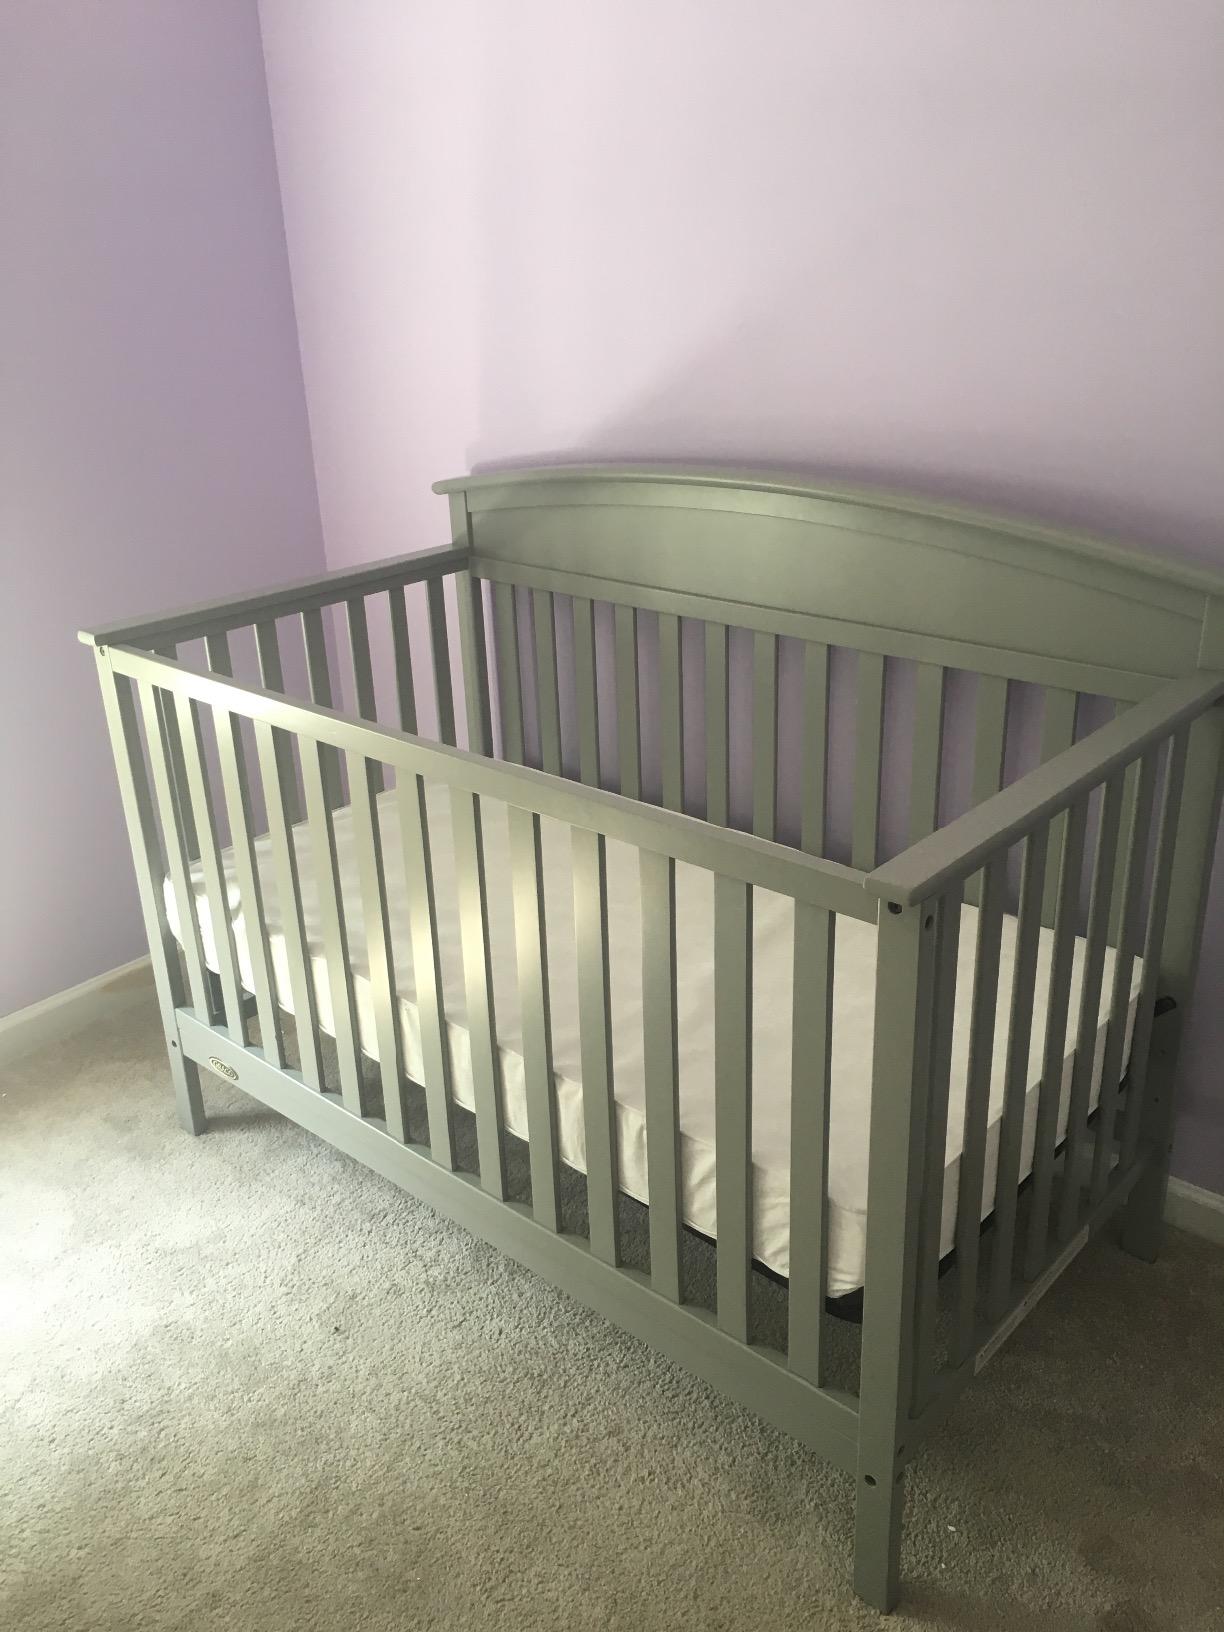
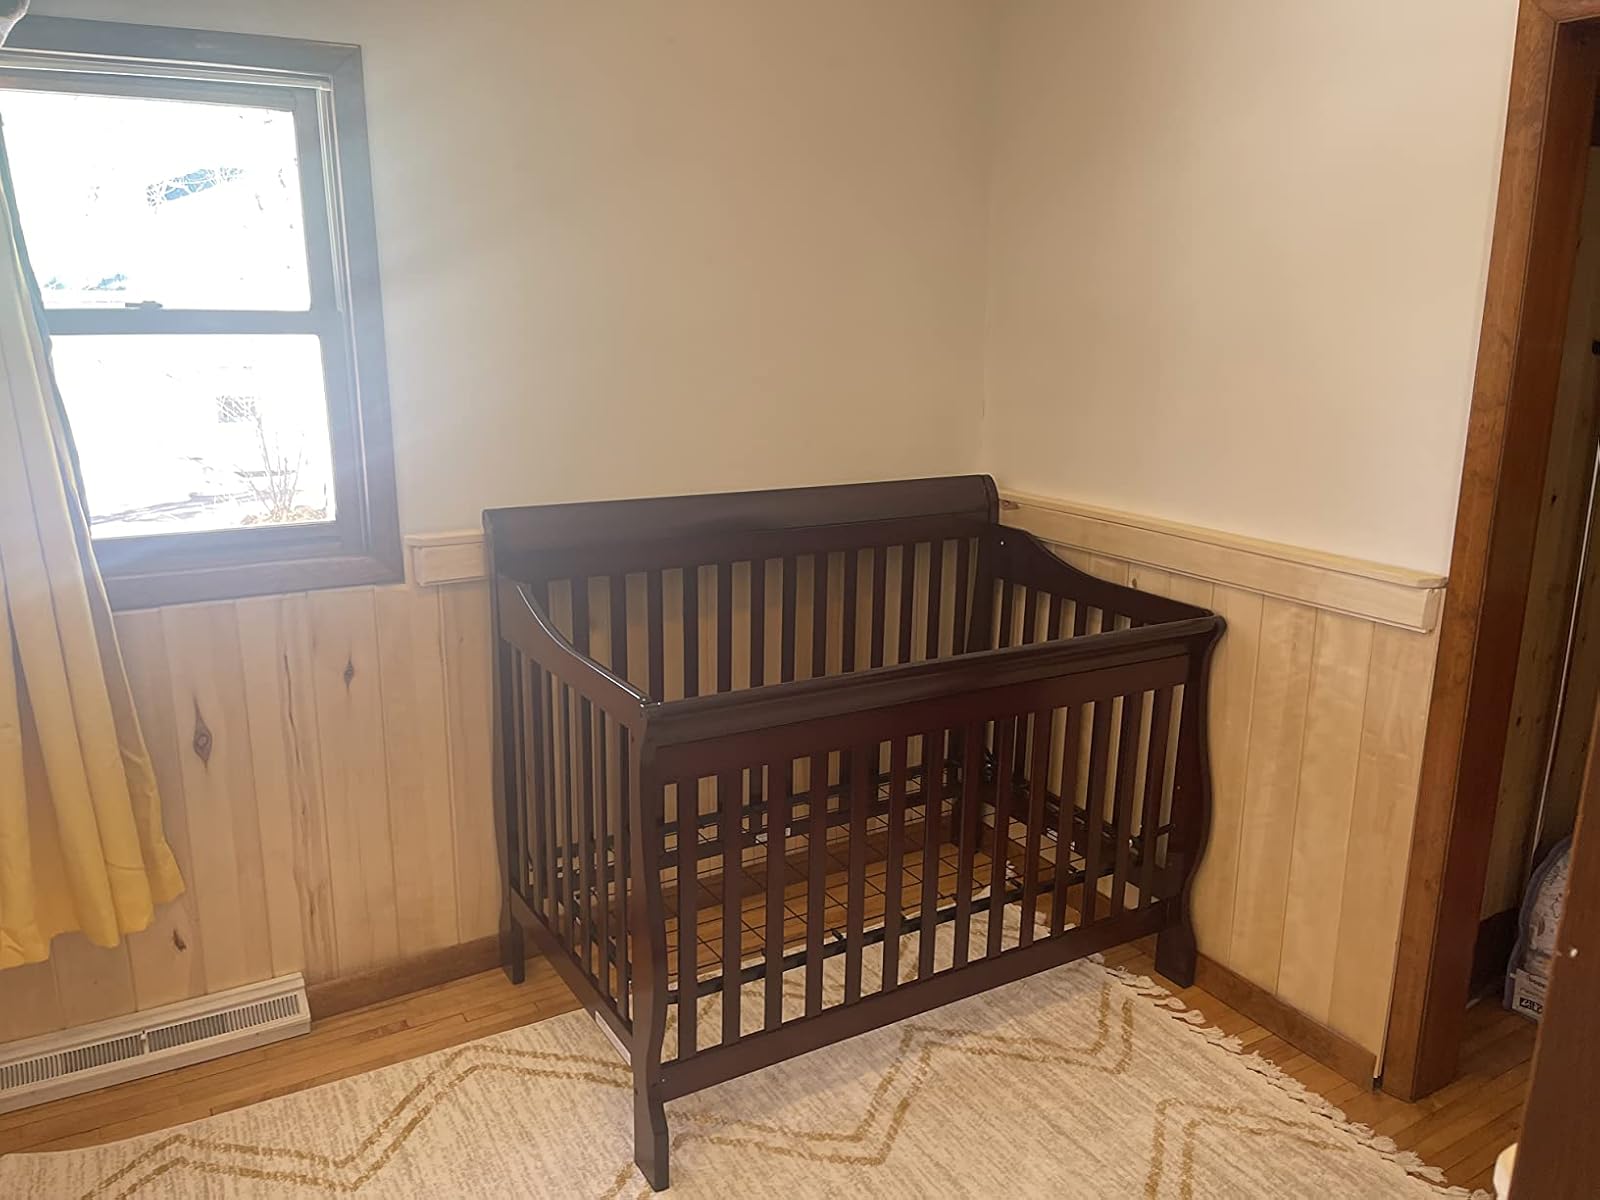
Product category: products_crib
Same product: no